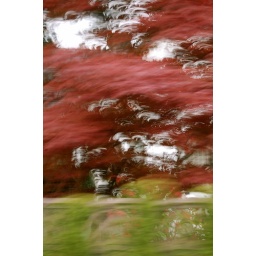
it was windy and I was sitting in the backseat of my car...its suppose to be trees MAJOR FAIL